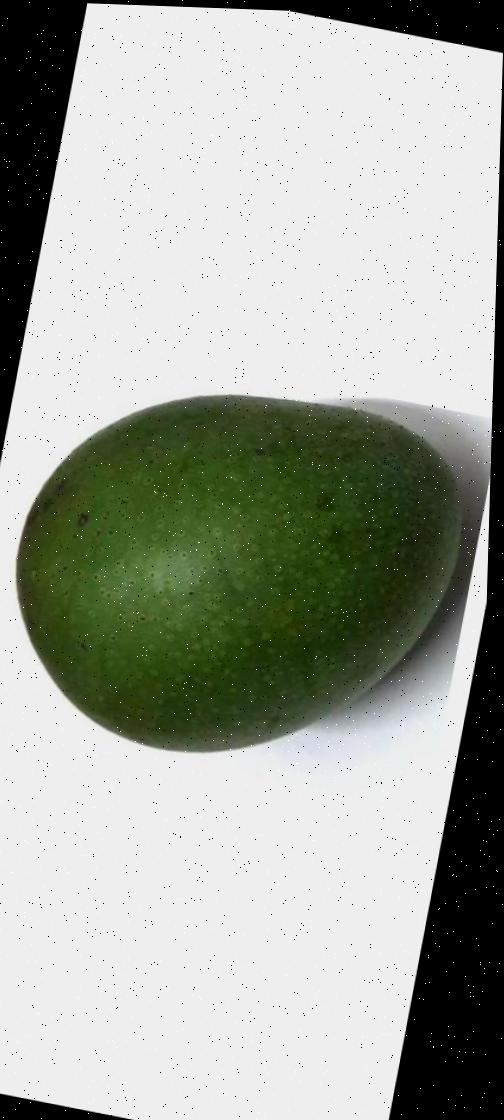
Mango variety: Ashshina Zhinuk